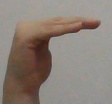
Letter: haa